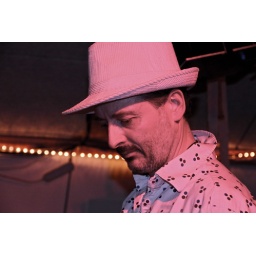
Hans Martins cross over band, som bl.a. mixer afrikanske rytmer med amerikansk guitar rock.Hans Martin.